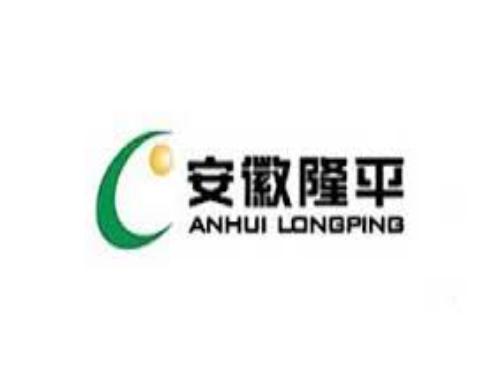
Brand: longping
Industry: Others